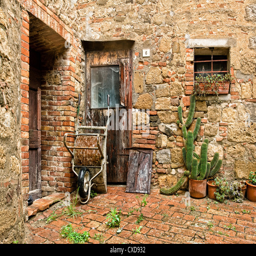
the old brick house with cacti and truck